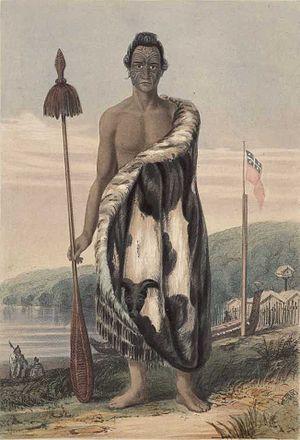
Un chef Maori du XIXe siècle: ""Honiana Te Puni-kokopu"""
Honiana Te Puni-kokopu, né vers 1780 et mort le 5 décembre 1870, est un chef maori de l’iwi Te Ati Awa, qui a joué un rôle significatif dans la colonisation britannique de la Nouvelle-Zélande.